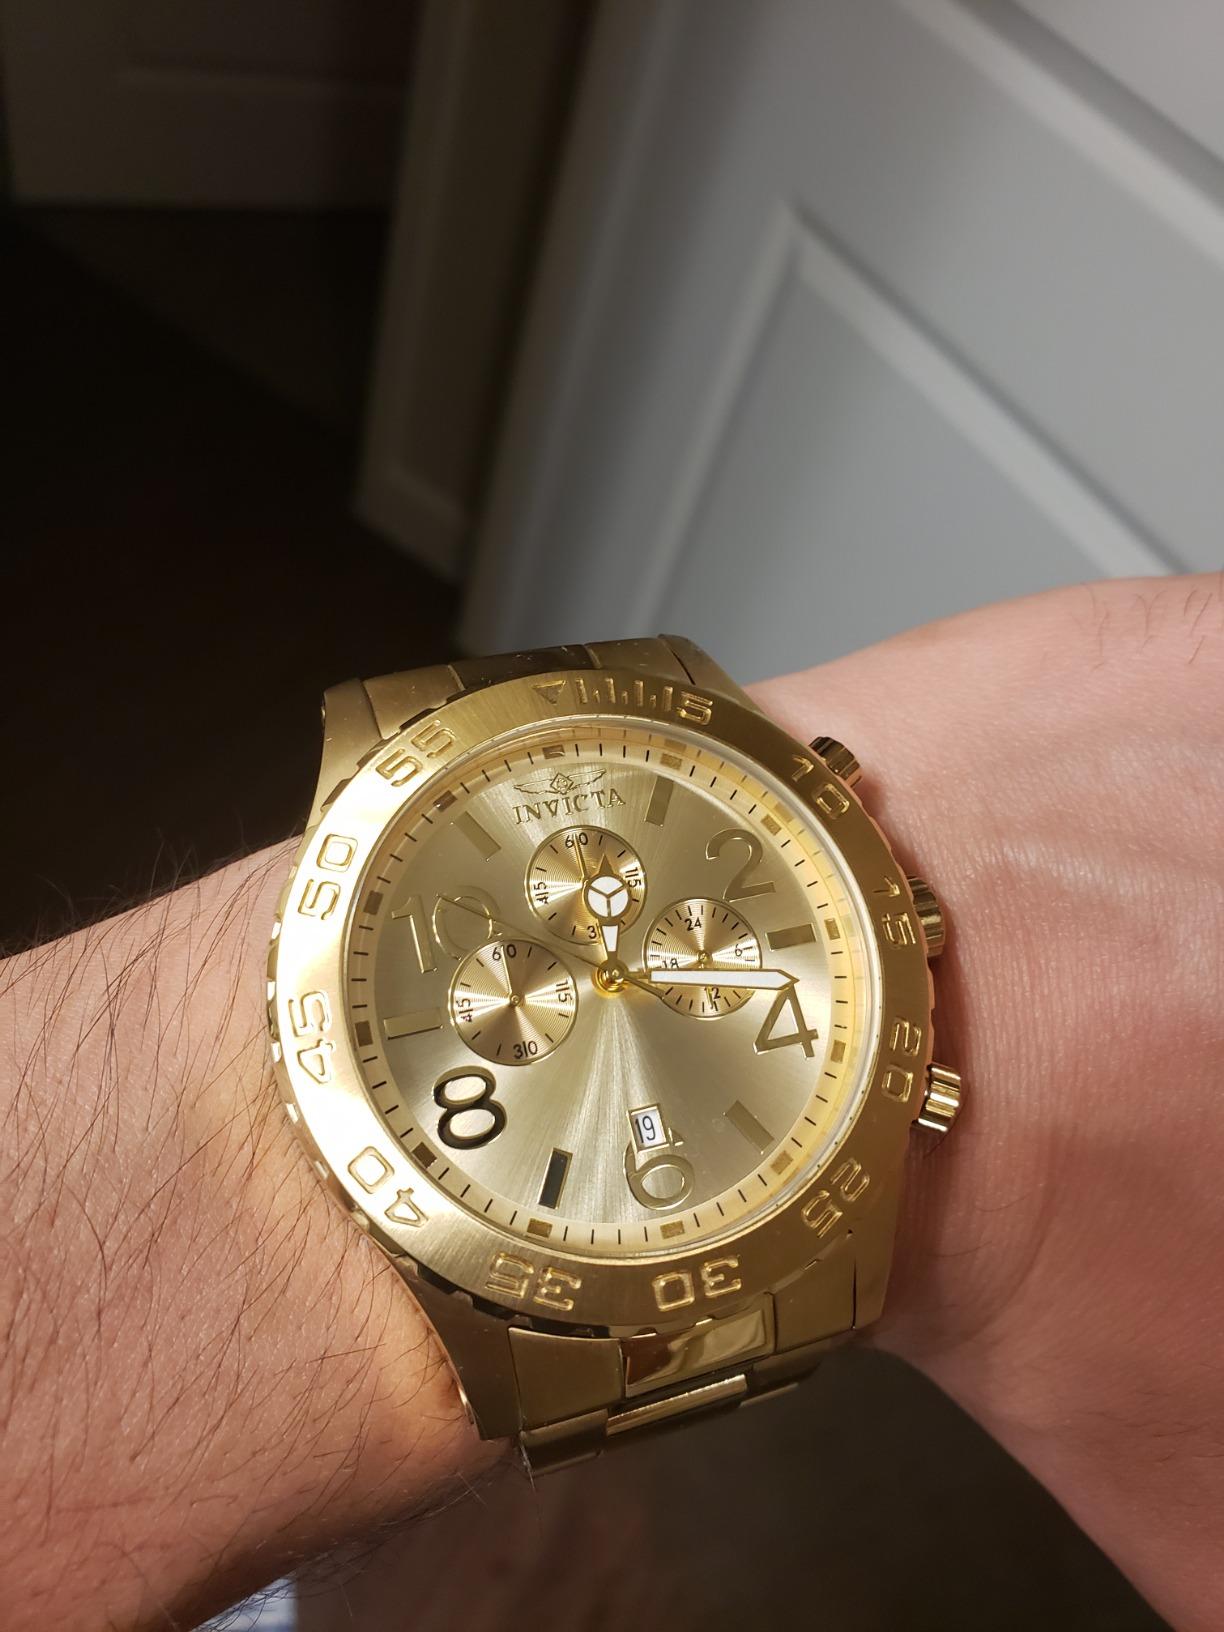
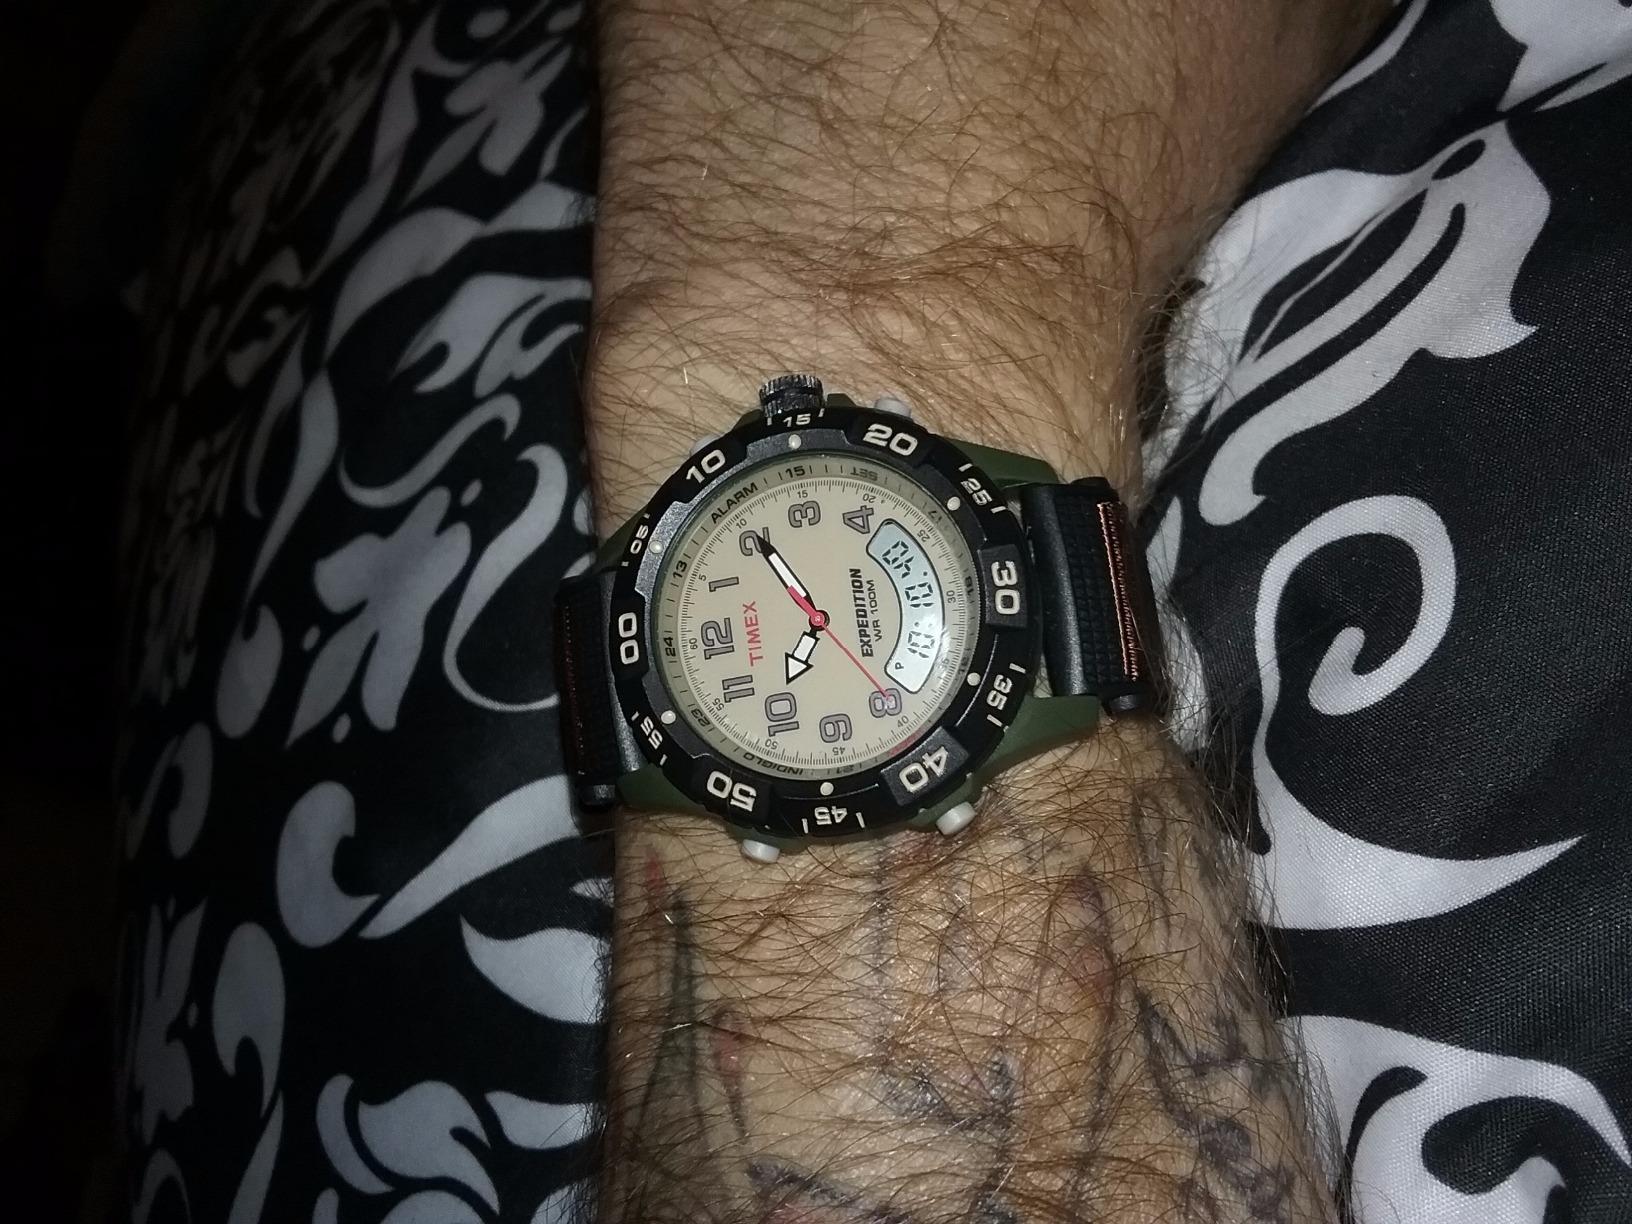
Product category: accessories_watch
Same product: no